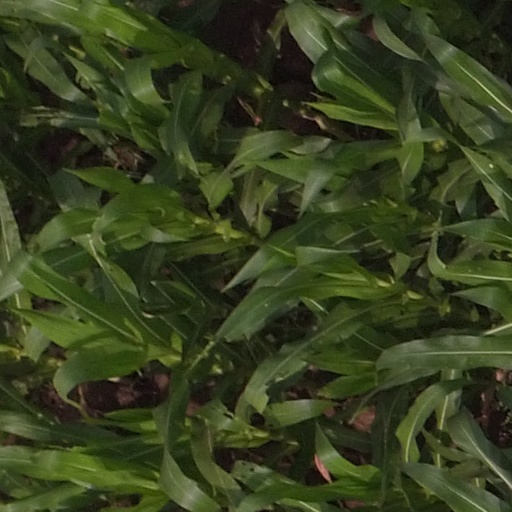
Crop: maize; corn